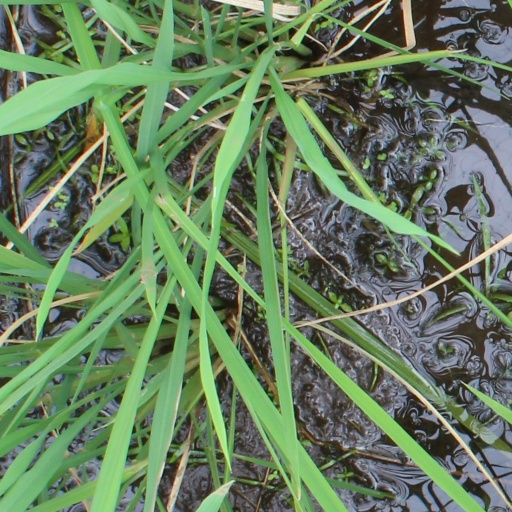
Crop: rice